List of the busiest airports in Dominican Republic

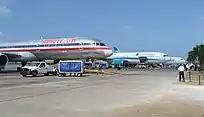

This is a list of the busiest airports in the Dominican Republic by passenger traffic, a statistic available for almost all the airstrips taken into account. The present list intends to include all the international airports located in the country.